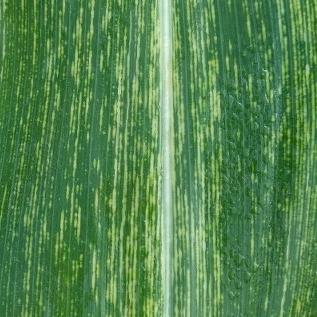
Crop: Maize
Condition: stripe-d